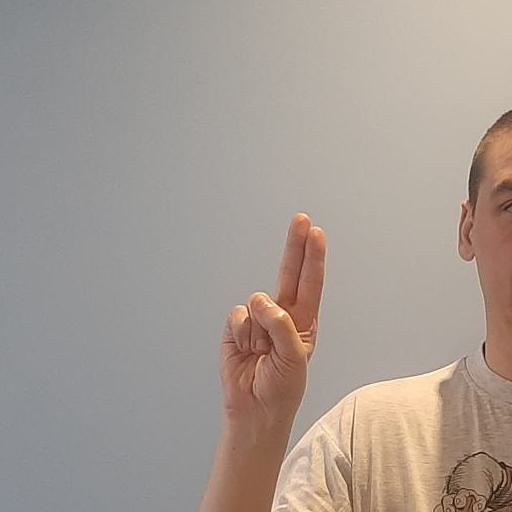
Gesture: two_up